Salsola tragus

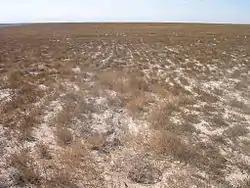
A counterproductive attempt at rangeland restoration in Idaho. After a wildfire, only grew in the arid, saline clay soil, providing minimal forage for livestock and wildlife.

Another factor to bear in mind in dealing with is grazing or, more particularly, overgrazing. In regions where competitive vegetation is present together with the , overgrazing may favour the weed, while managing the grazing intensity to favour the desired plants may be the most economical, and in the long term, the most effective way of dealing with its . A good example was in controlling troublesome on Bighorn Sheep Winter Ranges in Jasper National Park by proper management of grazing intensity.